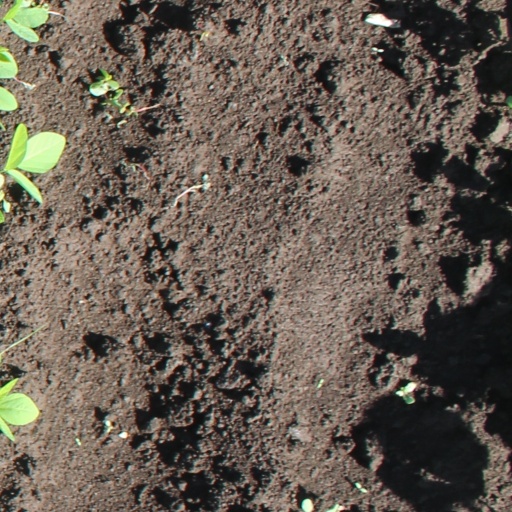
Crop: soybean